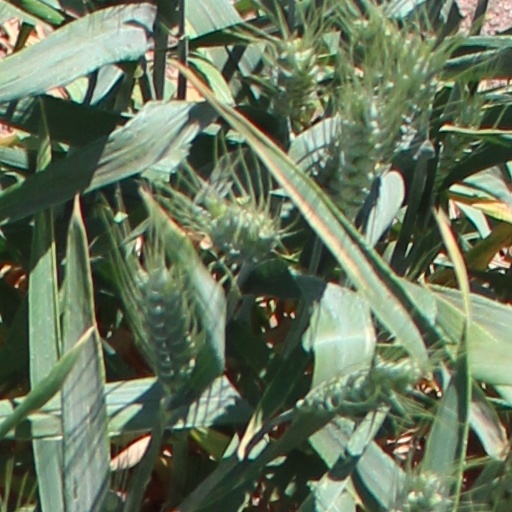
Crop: wheat